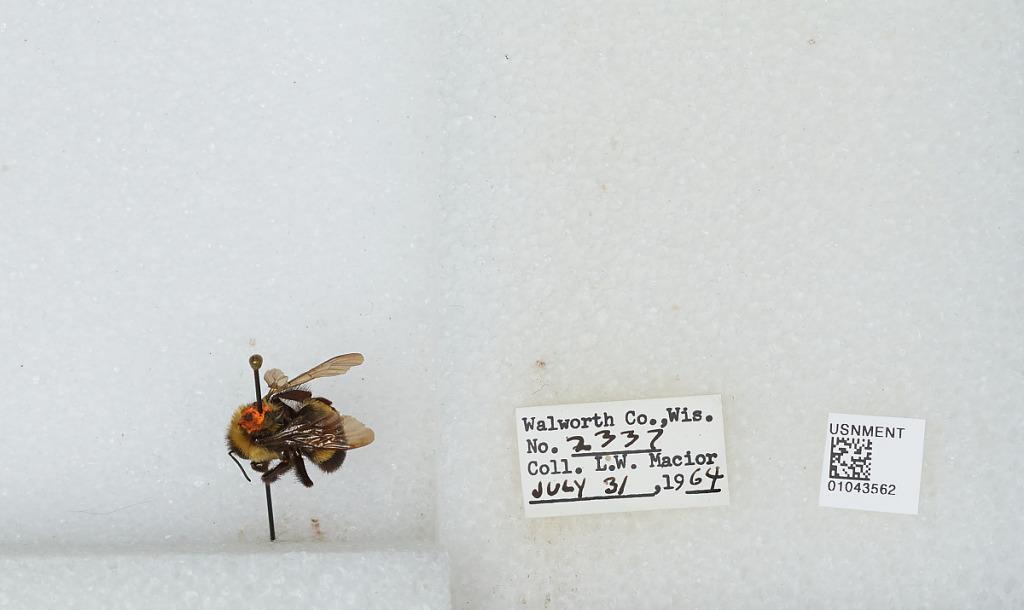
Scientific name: Bombus (Bombus) affinis Cresson
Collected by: L. Macior
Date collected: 1964-7-31
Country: United States
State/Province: Wisconsin
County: Walworth
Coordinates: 42.67, -88.54